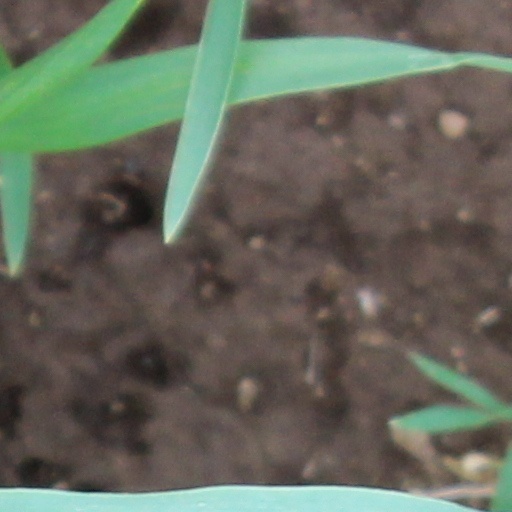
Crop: wheat